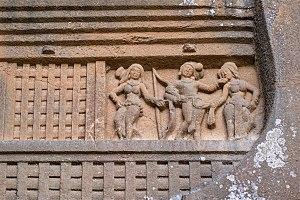
Les grottes de Kondane sont situées dans le petit village de Kondane, à 33 km au nord de Lonavala et 16 km au nord-ouest des grottes de Karli. Ce groupe compte 16 grottes bouddhistes, excavées au premier siècle avant JC. La construction sur le modèle d'architectures en bois est remarquable. On peut atteindre la grotte en descendant du village de Rajmachi.